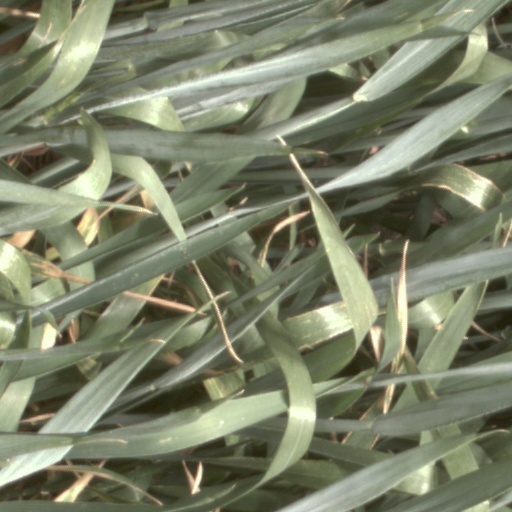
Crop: wheat